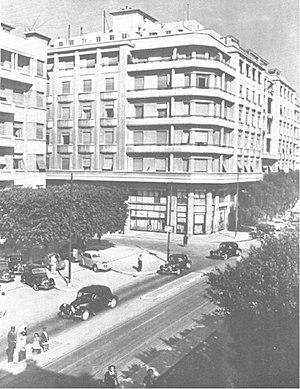
L'histoire de Tunis, la principale ville de la Tunisie, commence avant même celle de Carthage. L'existence de la localité est attestée dès le début du IVᵉ siècle av. J.-C. En raison de sa position géostratégique, elle attire la convoitise de toutes les civilisations méditerranéennes et passe successivement sous la domination des Numides, des Phéniciens, des Grecs, des Romains, des Arabes, des Espagnols, des Ottomans et des Français, avant que le pays ne devienne indépendant.